Stretto

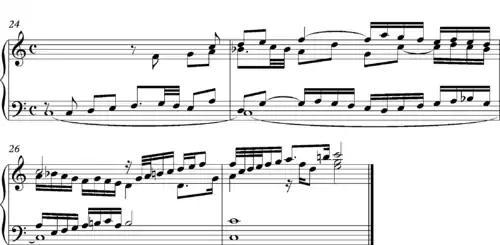
Bach Fugue in C BWV 846 concluding bars

In other instances, "stretto" serves to display contrapuntal prowess, as in the Fugue No. 9 in E major, BWV 878, where Bach follows a traditional exposition (subject accompanied by countersubject) with a counterexposition in which the subject accompanies itself, in stretto, followed by the countersubject accompanying itself.